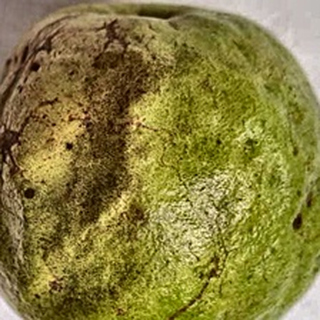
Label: guava_fruit_fly